Chotów, Łódź Voivodeship

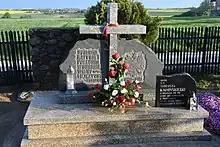
World War II memorial

The territory became a part of the emerging Polish state under its first historic ruler Mieszko I in the 10th century. The Renaissance Saint Martin church was built in 1619.